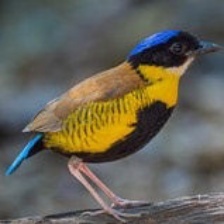
Species: GURNEYS PITTA
Scientific name: HYDRORNIS GURNEYI